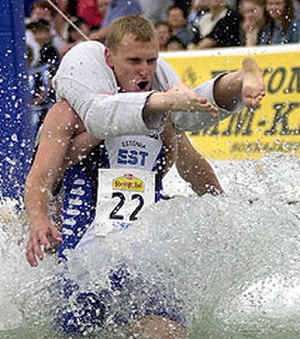
Koneløb
Et hold undervejs i koneløb. Her ses et eksempel på den estiske stil.
Koneløb eller koneløft er en konkurrence, hvor hver mandlig deltager skal tilbagelægge en strækning, mens han bærer på sin kvindelige holdkammerat. Som sport blev koneløb introduceret i Sonkajärvi i Finland. Der er årligt blevet afholdt verdensmesterskab i disciplinen i denne by siden 1995. Præmien til vinderne er kvindens vægt i øl.